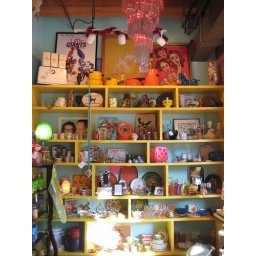
the dirty souf: portobello road in brightleaf sq, durham, NC